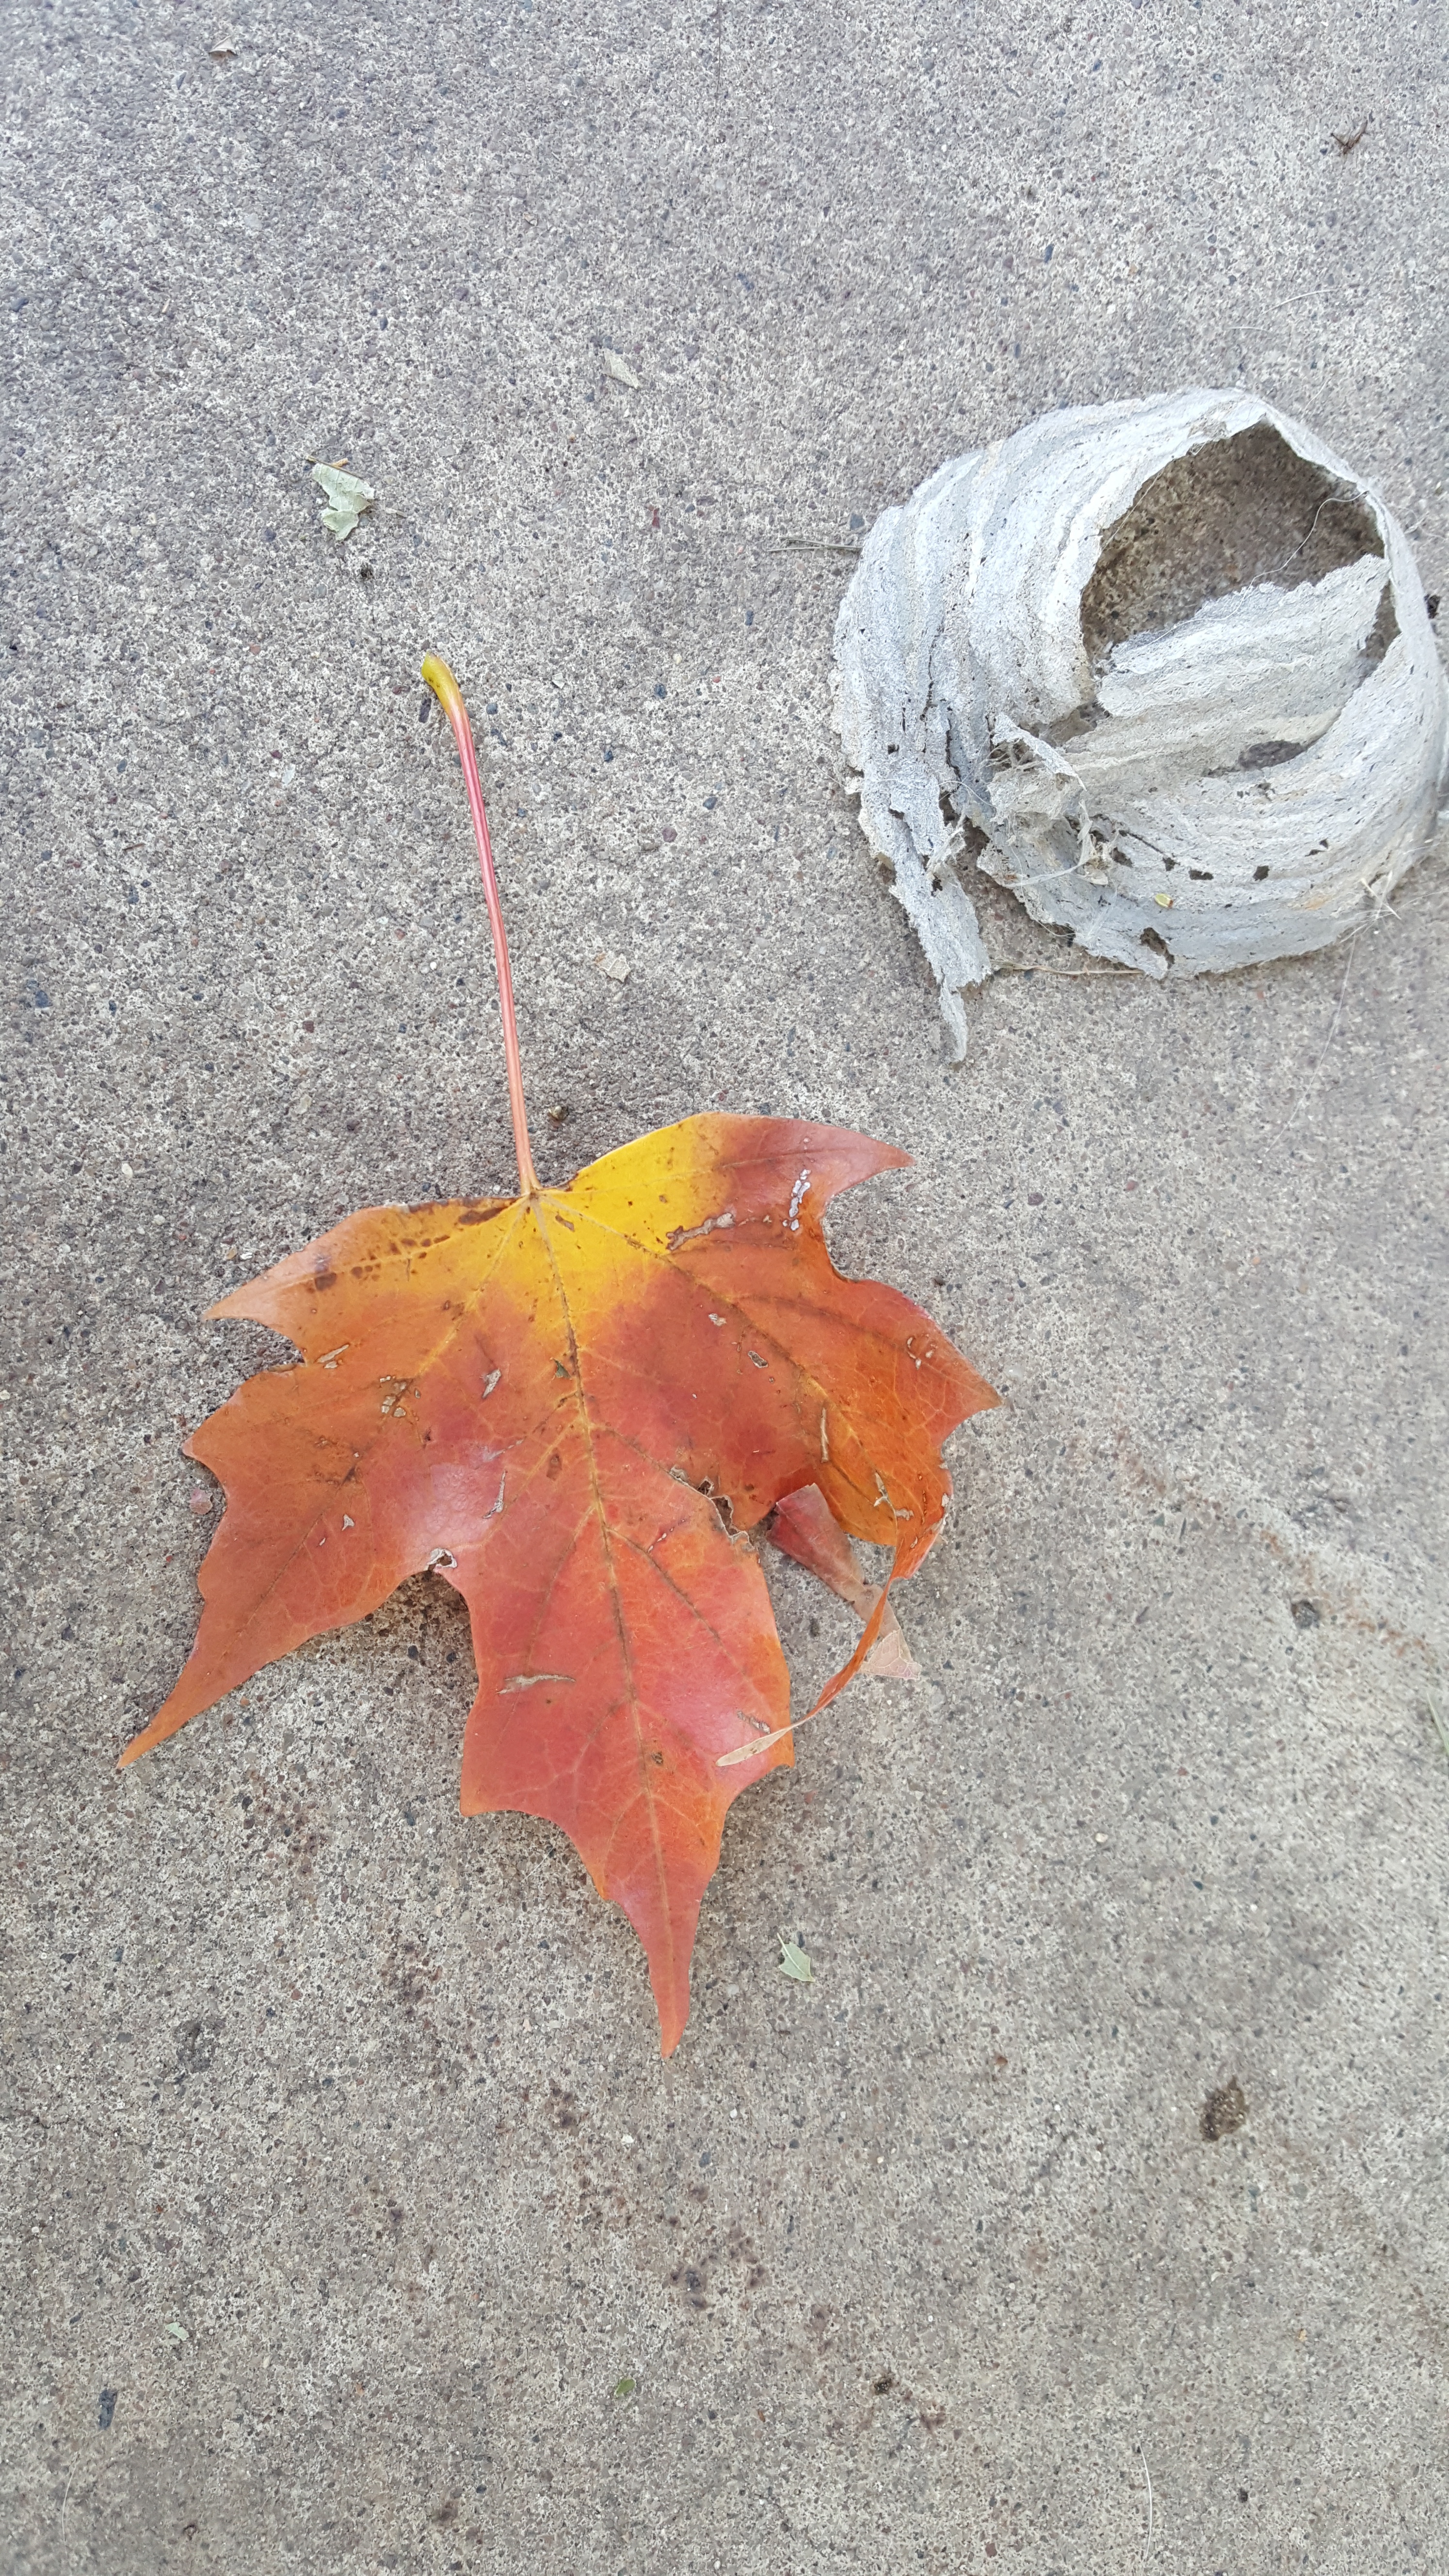
tree, plant, leaf, flower, red, color, autumn, season, maple leaf, art